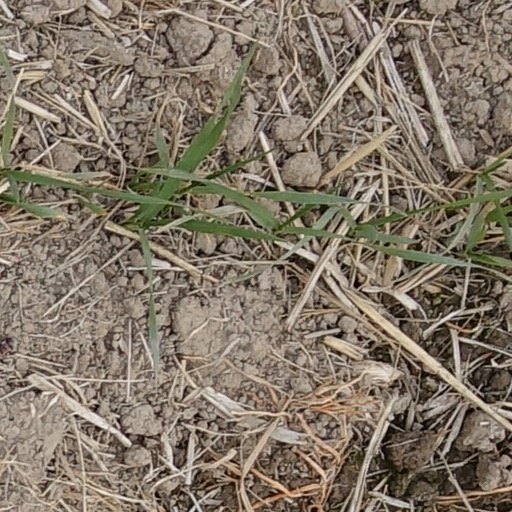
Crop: wheat